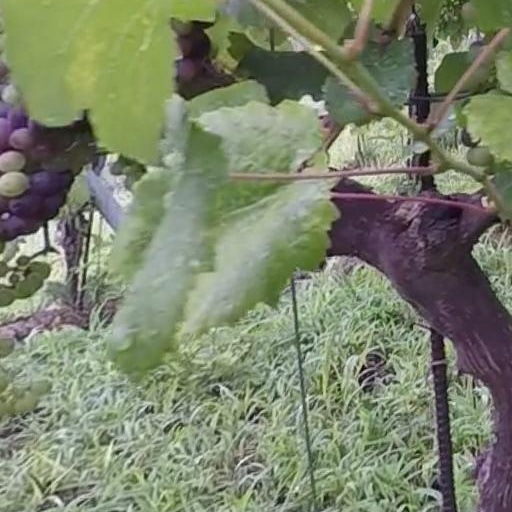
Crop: grape